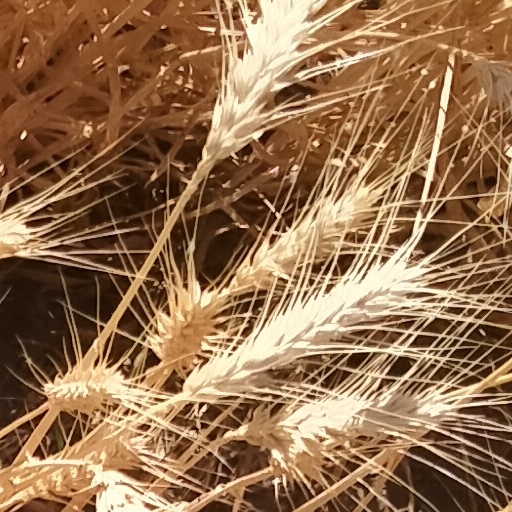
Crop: wheat